Nobuta wo Produce

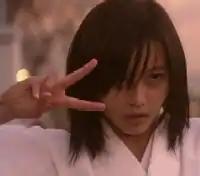
Nobuko Kotani

Nobuko's popular, basketball-playing girlfriend. brings lunch for Nobuko every day, which shows her determination to have her as happy as all the other students. Although devastated when she finds out that Shuji does not reciprocate her feelings, she gradually comes to accept it. Although she is not officially a member of the Nobuta Producing team, she was indispensable in helping to produce Nobuko. At the end of the series, she has forged a friendship with Nobuko, and becomes her good friend after Shuji and Akira are gone.